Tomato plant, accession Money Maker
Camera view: tilt-top (135 deg); turntable rotation: 0 degrees
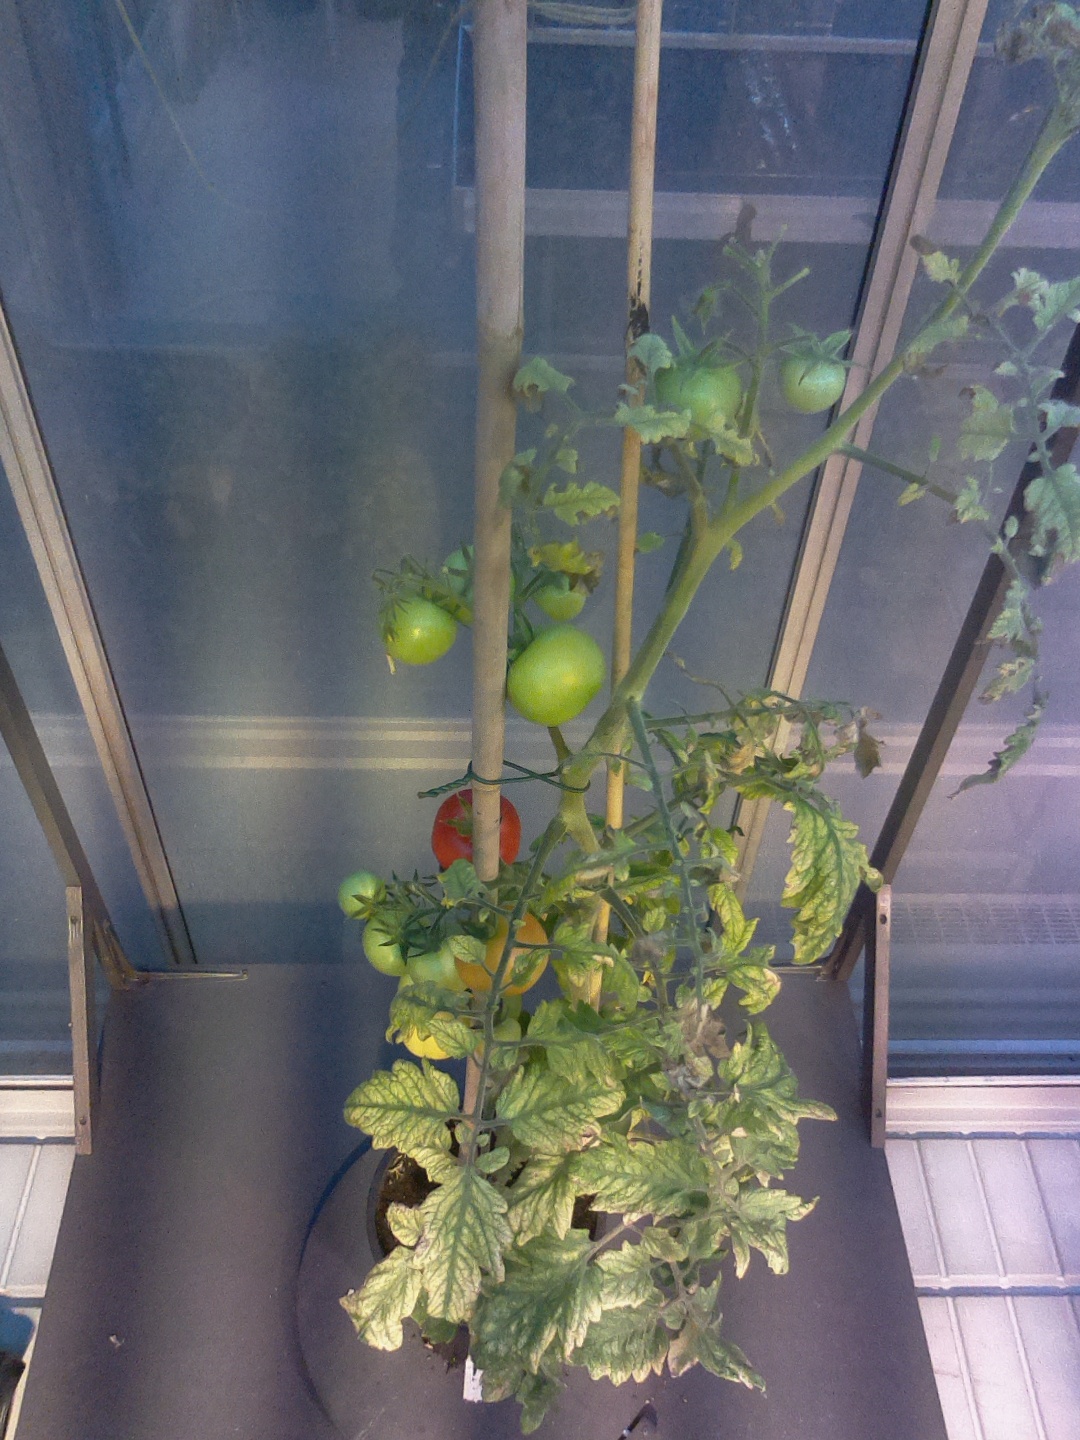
BBCH growth stage 81: 10%-20% of fruits show typical fully ripe color